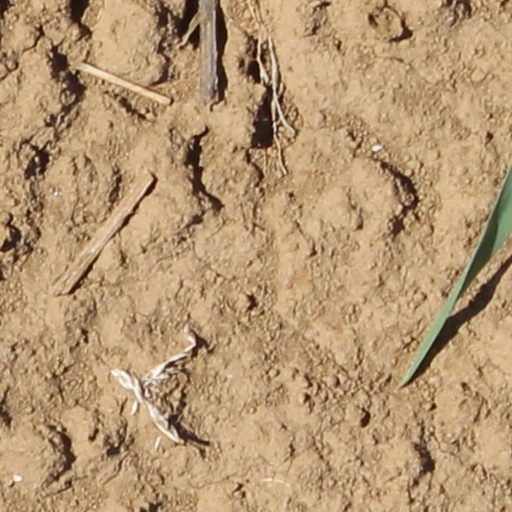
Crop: wheat